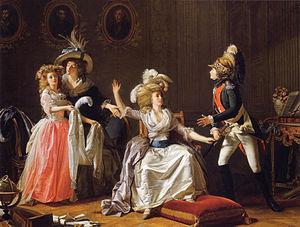
Michel Garnier est un peintre français, né à Saint-Cloud en 1753 et mort à Versailles en 1829.